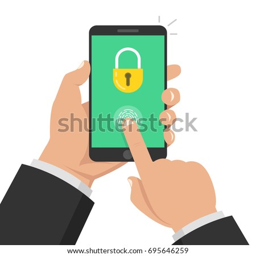
hand holding smartphone with lock on the screen .